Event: Nepal Earthquake
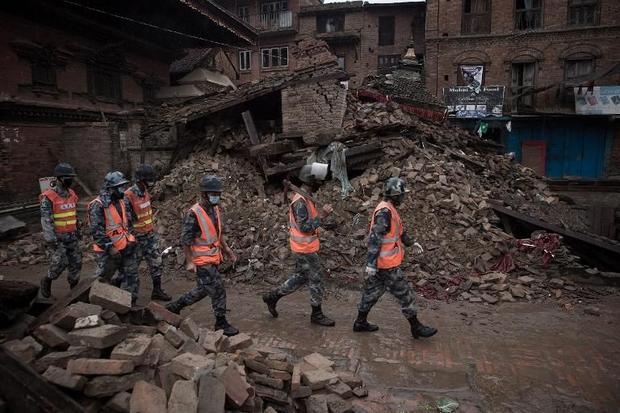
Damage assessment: damage